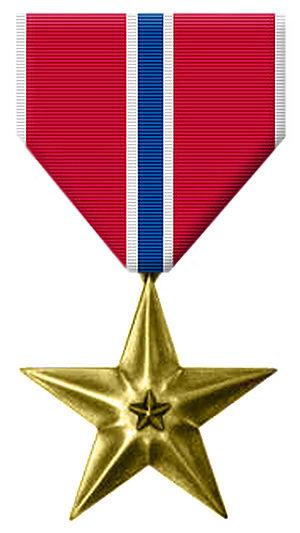
Les décorations interarmées américaines sont des récompenses et des décorations qui sont attribuées par les forces armées des États-Unis aux membres de ses cinq branches. Ces médailles sont considérées comme « inter service » et attribuées selon les mêmes critères pour les différentes composantes de l'armée.